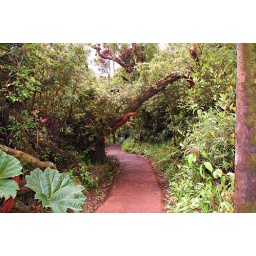
Escalonia cloud forest trail near Poas volcano